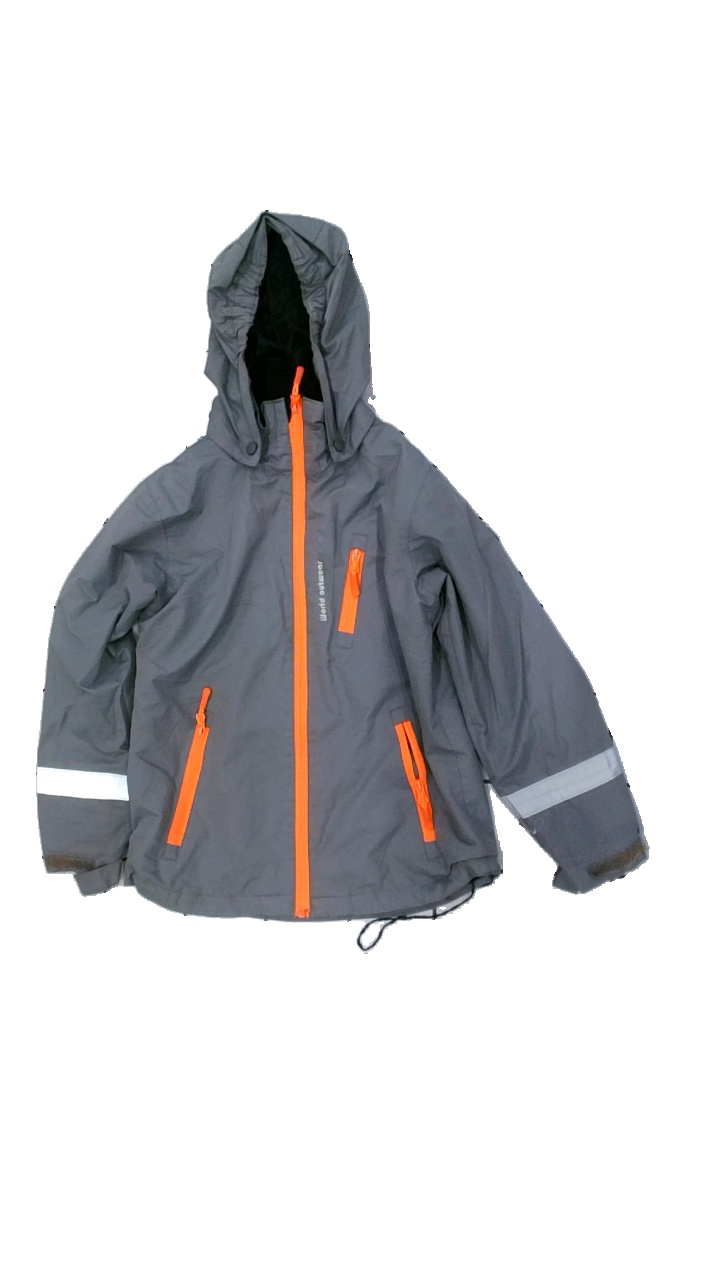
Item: Outerwear (Children)
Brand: World Outwear
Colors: Grey, Orange
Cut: Regular
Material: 100% poly
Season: All
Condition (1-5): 1
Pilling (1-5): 5
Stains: Minor
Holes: Major
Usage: Export
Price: <50